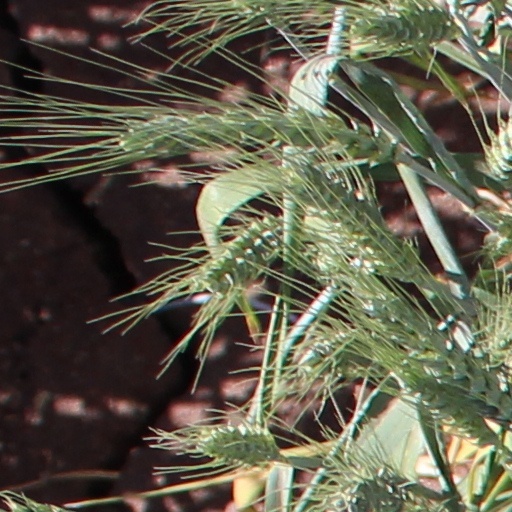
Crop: wheat